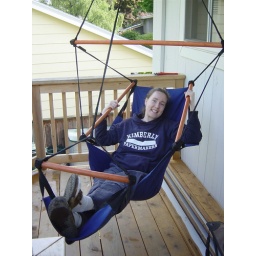
Natalie in the sky chair that she and Kevin got us for Lillian's birthday